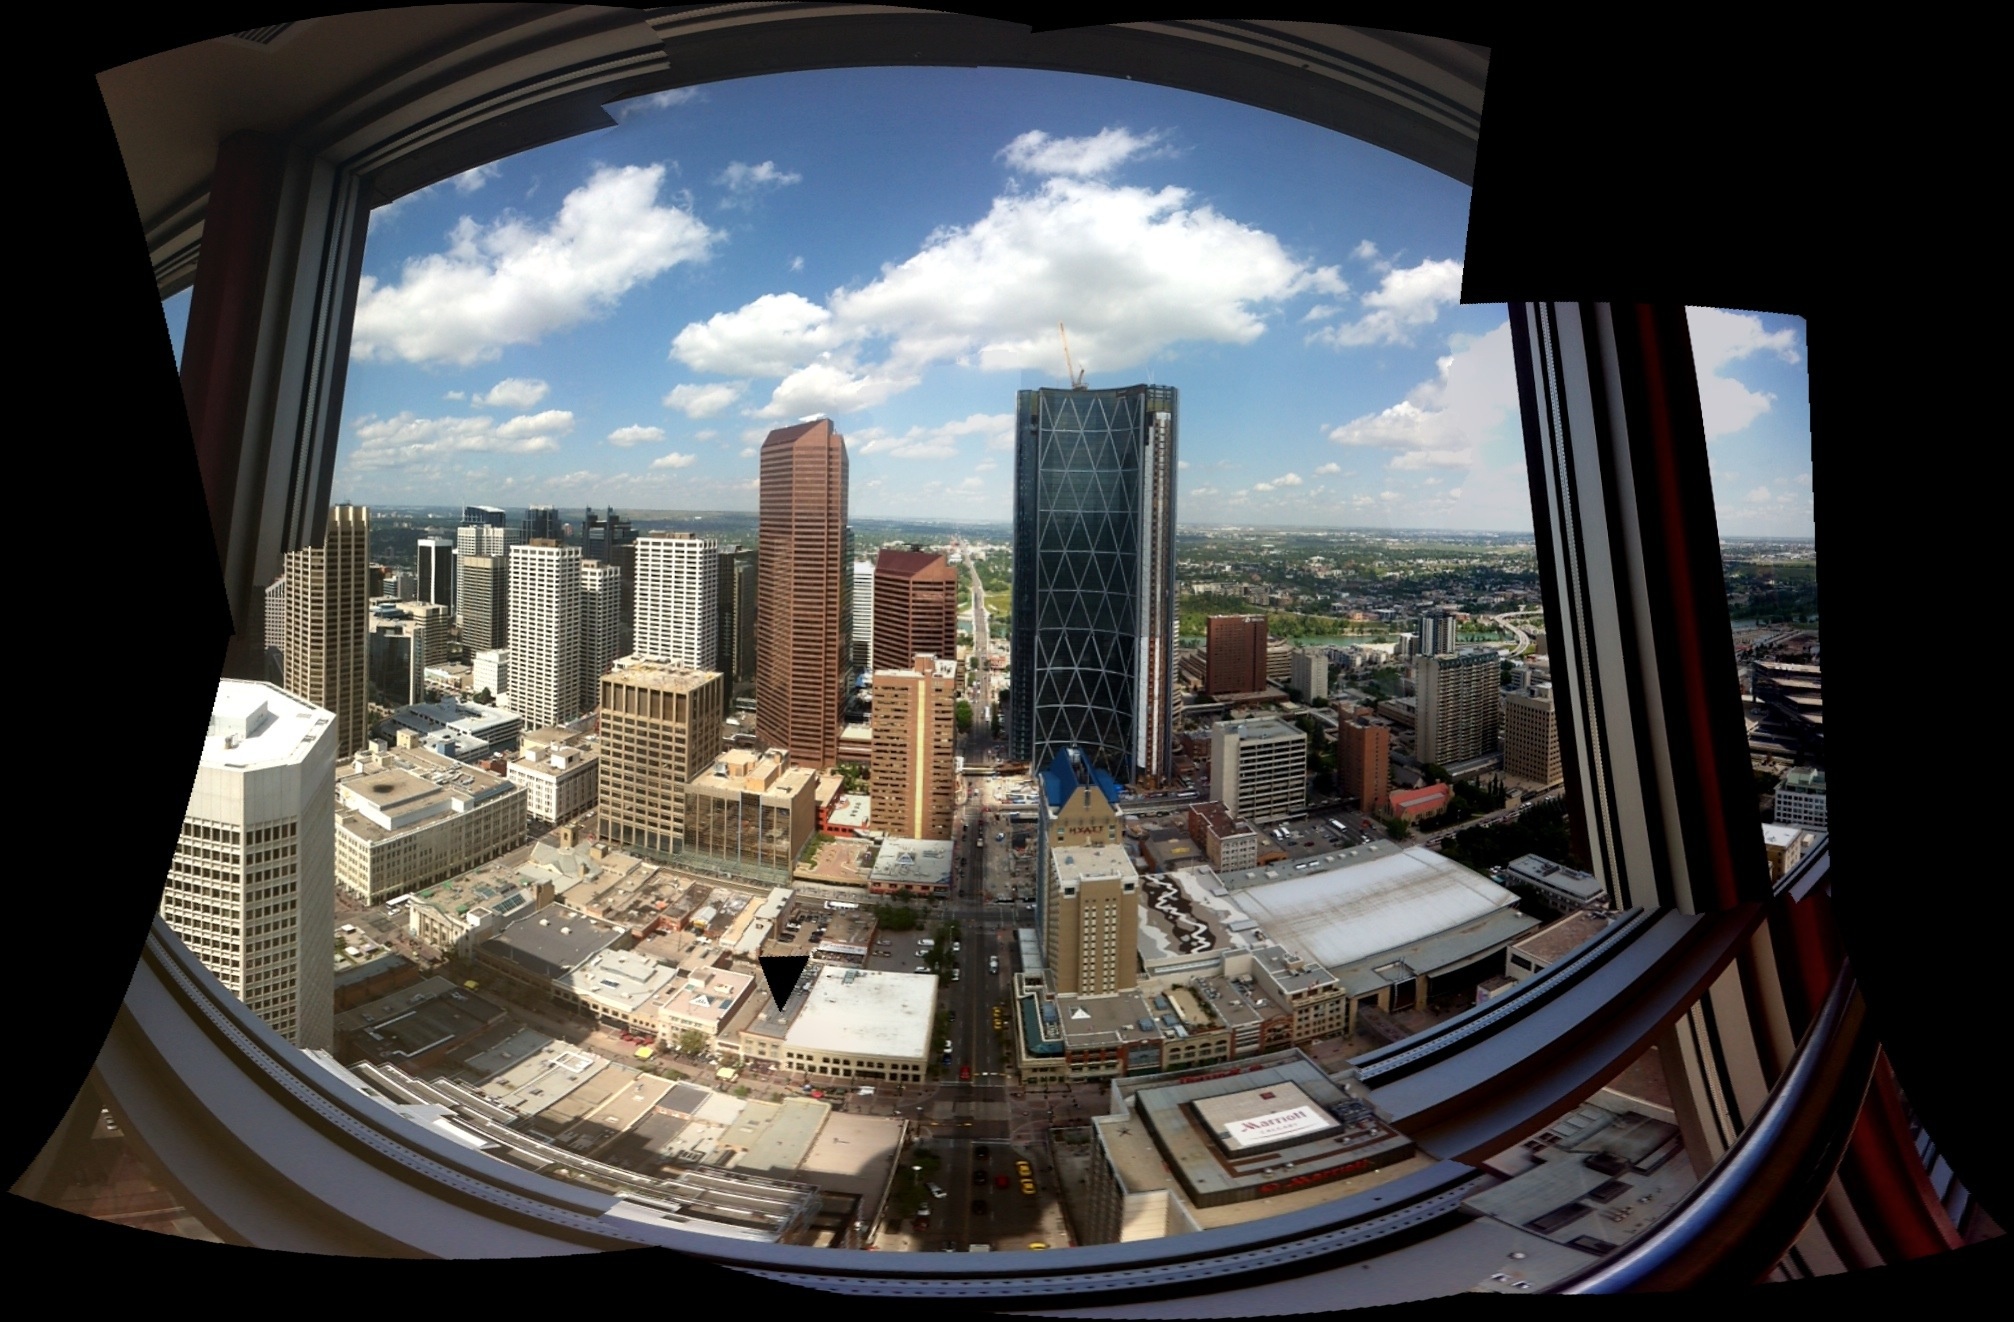
architecture, skyline, photography, city, skyscraper, cityscape, arch, landmark, odyssey, metropolis, screenshot, fisheye lens